Théophile Bruguier

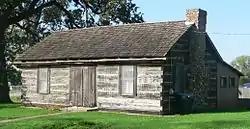
Theophile Bruguier Cabin, listed on the National Register of Historic Places

Bruguier established a farm and trading post in 1849 at the confluence of the Big Sioux River and Missouri River, along with War Eagle and his family members. His original homestead claim extended from the Big Sioux to the Floyd River, land that became the original town of Sioux City, a French settlement, about 1852. Bruguier continued in the trade business, and was a wagon freighter and an Indian commissioner. In August 1853, he was one of 17 people to vote in the first election in Woodbury County.